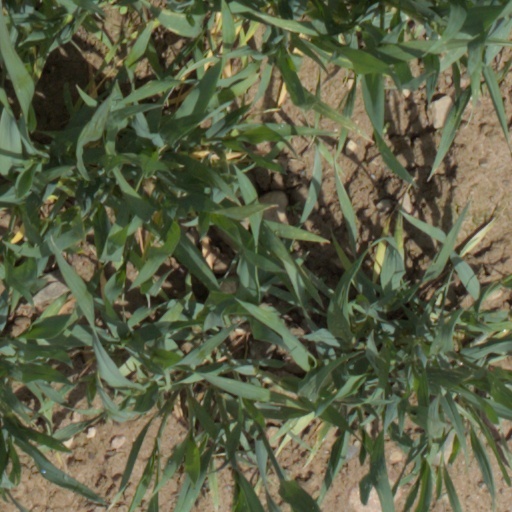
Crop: wheat